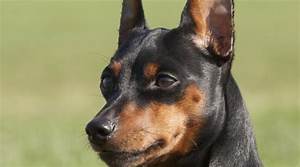
Label: cane